Pogoń Lwów

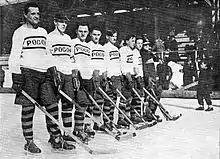
Ice hockey team, 1930

"1920–1926 non-league championships – the winners of regional leagues played against each other in the finals"